Die Walküre

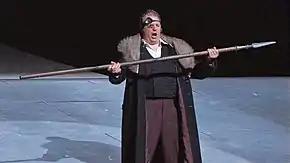
Renatus Mészár as Wotan, Weimar 2008

The final section of the act is marked by what Millington describes as "a succession of carefully controlled climaxes", of which the most affecting is that of Wotan's farewell to his errant daughter. The music is eventually dominated by the five falling notes of Brünnhilde's "Sleep" motif which, when Wotan has used his spear to summon Loge, is transformed into the "Magic Fire" music as Brünnhilde is encircled in the ring of fire, and Wotan sadly departs.